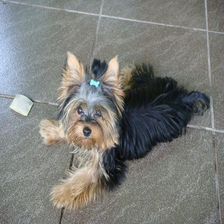
Species: dog
Breed: yorkshire terrier